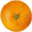
Label: orange